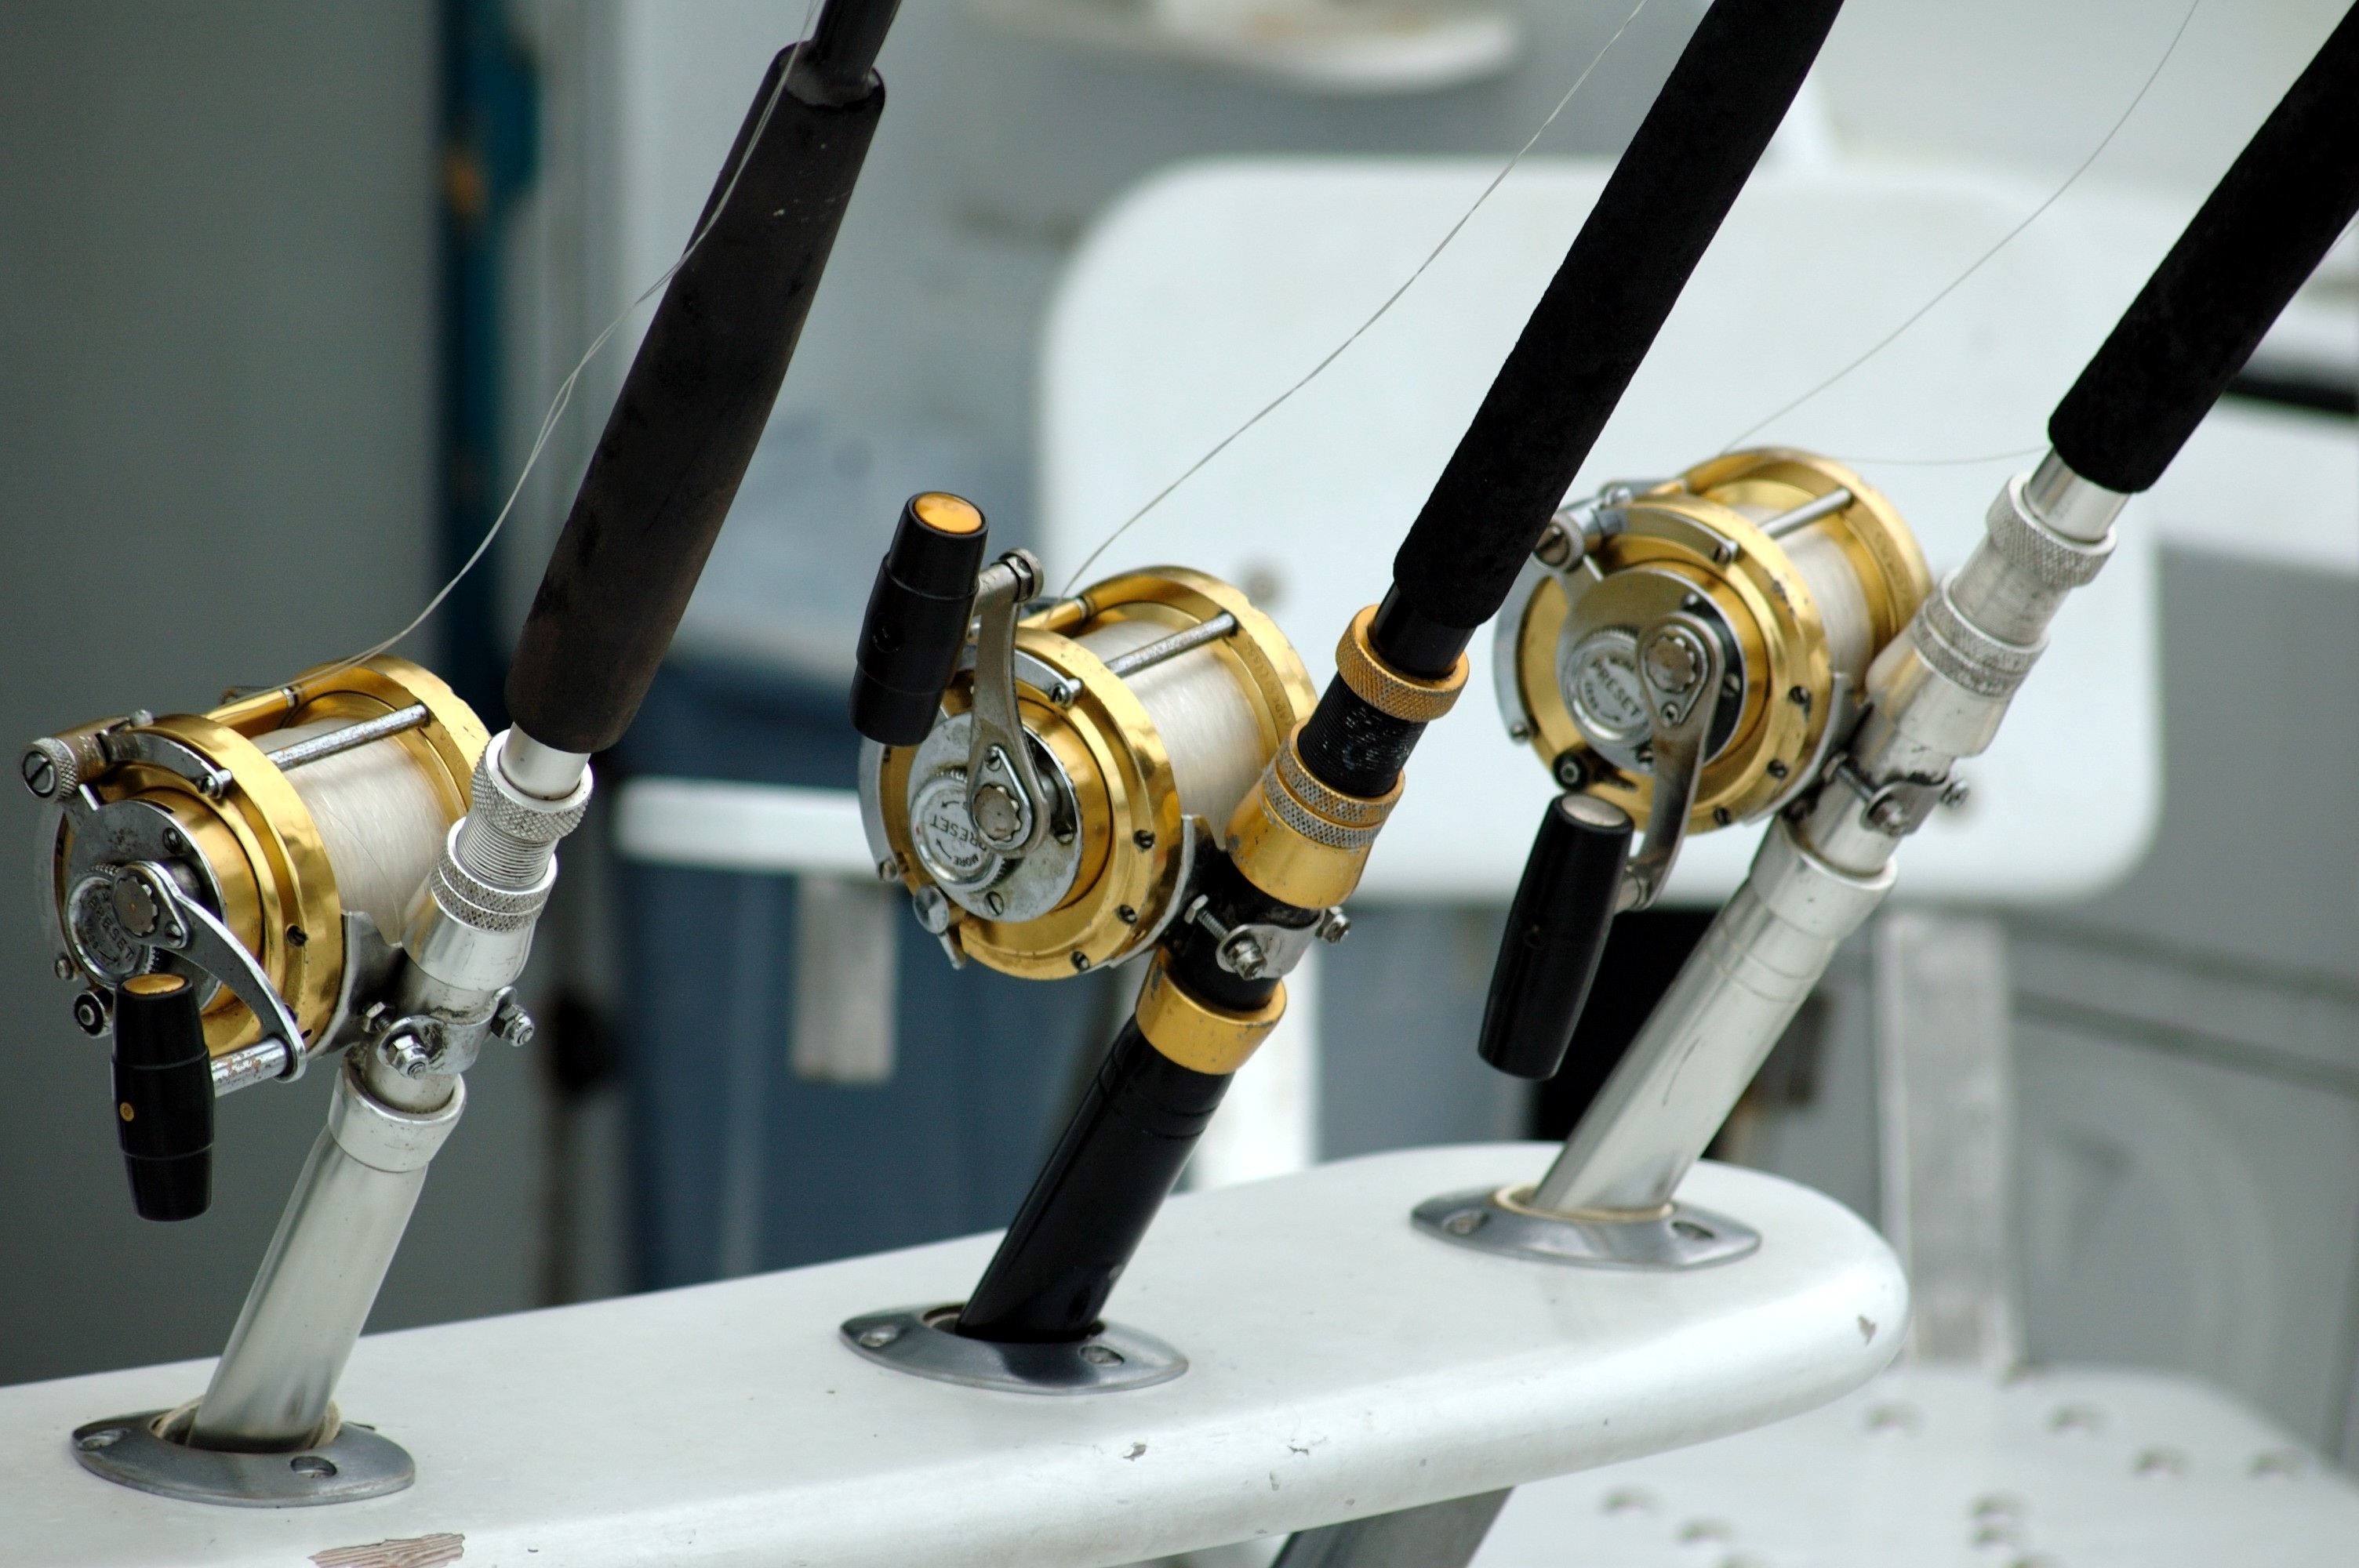
water, nature, outdoor, sport, summer, vacation, recreation, line, vehicle, equipment, gear, fisherman, machine, fish, leisure, activity, reel, fun, relaxation, rod, bait, catch, hobby, angler, angling, fishing reels, game fishing, aircraft engine